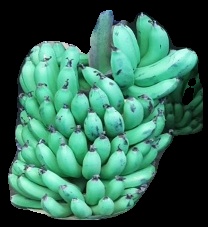
Variety: pachbale
Grade: grade1